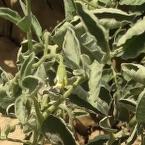
Crop: Tomato
Condition: virosis-d